Eiji Tsuburaya

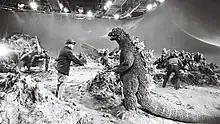
Tsuburaya directs Haruo Nakajima (in Godzilla suit) on the set of "Invasion of Astro-Monster" (1965)

Then, Tsuburaya worked on Honda's "Invasion of Astro-Monster" (1965), the sixth film in the "Godzilla" franchise and Shōwa period, as well as the second collaboration between Toho and UPA. A direct sequel to "Ghidorah, the Three-Headed Monster", the movie focuses on two astronauts who land on a planet occupied by an alien race, known as the "Xiliens", as they ask humanity for assistance with Godzilla and Rodan in defeating the "intruder" King Ghidorah. After bringing the astronauts, scientist Sakurai, Godzilla, and Rodan to their planet, the aliens attempt to exploit Ghidorah, Godzilla, and Rodan to conquer the Earth by mind-controlling them. The last "Godzilla" film to feature the contributions of Tsuburaya's entire effects unit, "Invasion of Astro-Monster" notably features Godzilla's renowned victory dance, which derived from the "shie!" dance featured in Fujio Akatsuka's comedy manga series "Osomatsu-kun" (1962–1969), a popular culture sensation at the time of the film's production. The dance was included in the film after a Toho employee suggested it to Tsuburaya, who was already supportive of anthropomorphizing monster characters with comical characteristics. For his work on "Invasion of Astro-Monster", the director obtained the Japan Technical Award for Special Skill the following year.